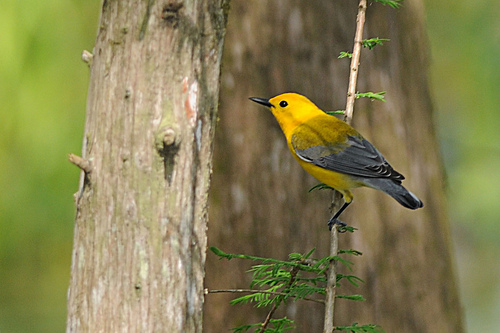
the bird has a small eyering that is black as well as a yellow breast.
a medium sized bird with a yellow crown, and a bill that curves downwards
this bird is yellow with black on its wings and has a long, pointy beak.
bird with black beak, tarsus and feet, and yellow crown, nape, throat, breast, belly, abdomen and thigh
this is a yellow bird with a grey wing and a small black beak.
this yellow bird has a black pointed beak and gray wings and tail.
this is a small yellow bird with gray wings and tail and a black pointed beak
this bird has a yellow head and black eyes and beak.
a bird with a small beak, yellow head and belly with black wing tips and tail feathers.
this bird has a medium sized black bill, with a yellow breast.
Species: Prothonotary Warbler